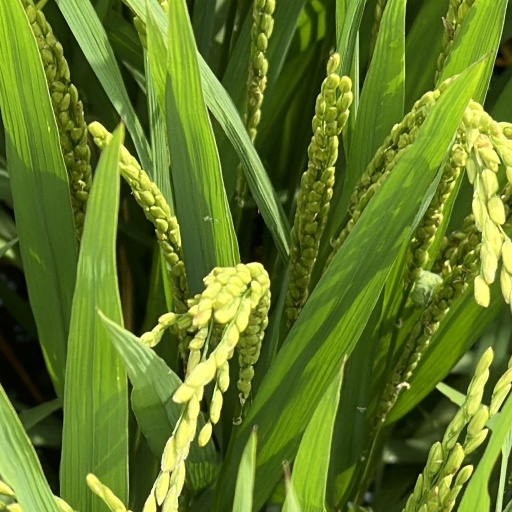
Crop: rice